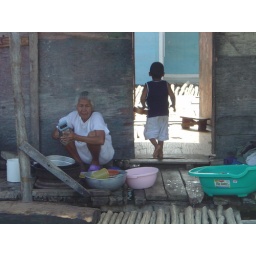
She was cooking fish in front of her house